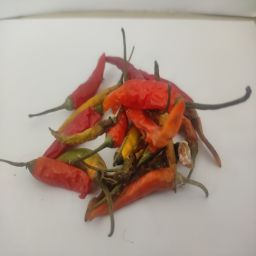
Crop: Chile Pepper
Quality: Damaged